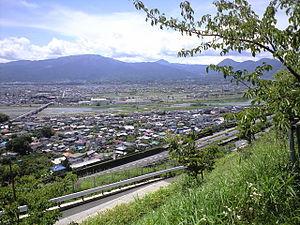
Matsuda est un bourg du district d'Ashigarakami, dans la préfecture de Kanagawa, au Japon.